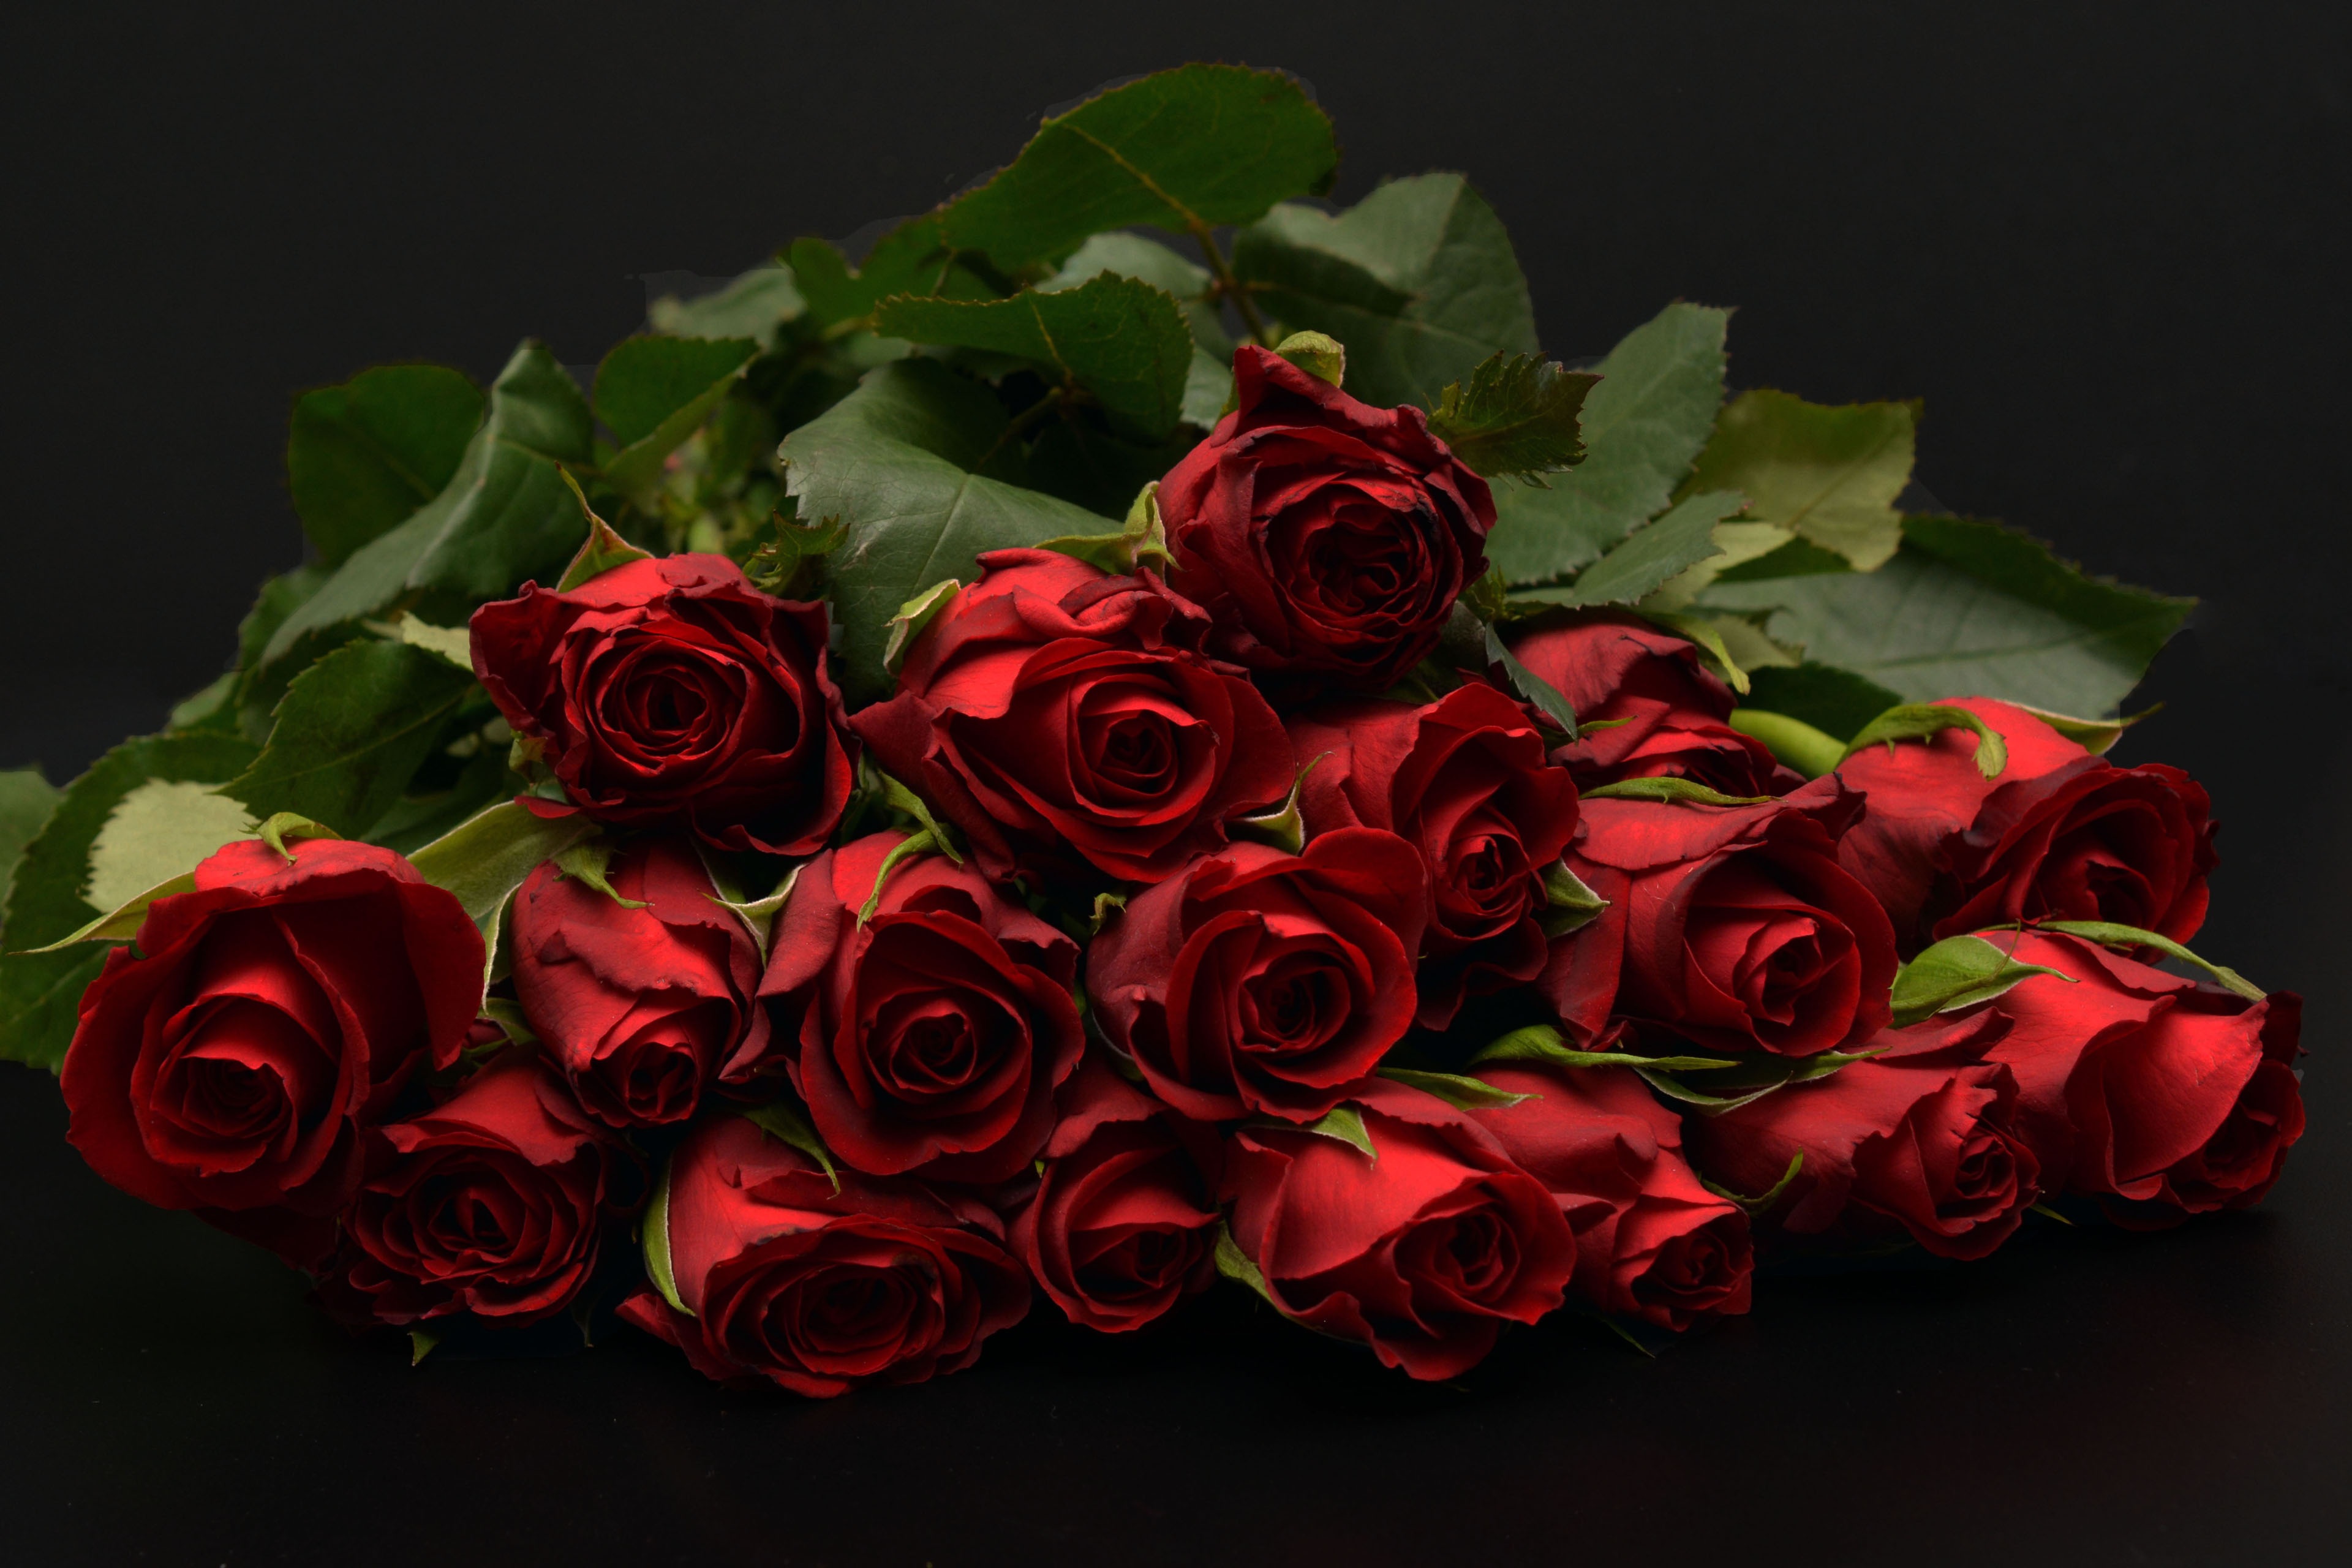
plant, flower, petal, love, bouquet, rose, red, romance, romantic, pink, wedding, thank you, wedding day, flowers, roses, beauty, sorry, bouquet of flowers, bouquet of roses, floristry, valentine's day, flowering plant, garden roses, rose family, red roses, flower bouquet, cut flowers, floral design, rose red, land plant, flower arranging